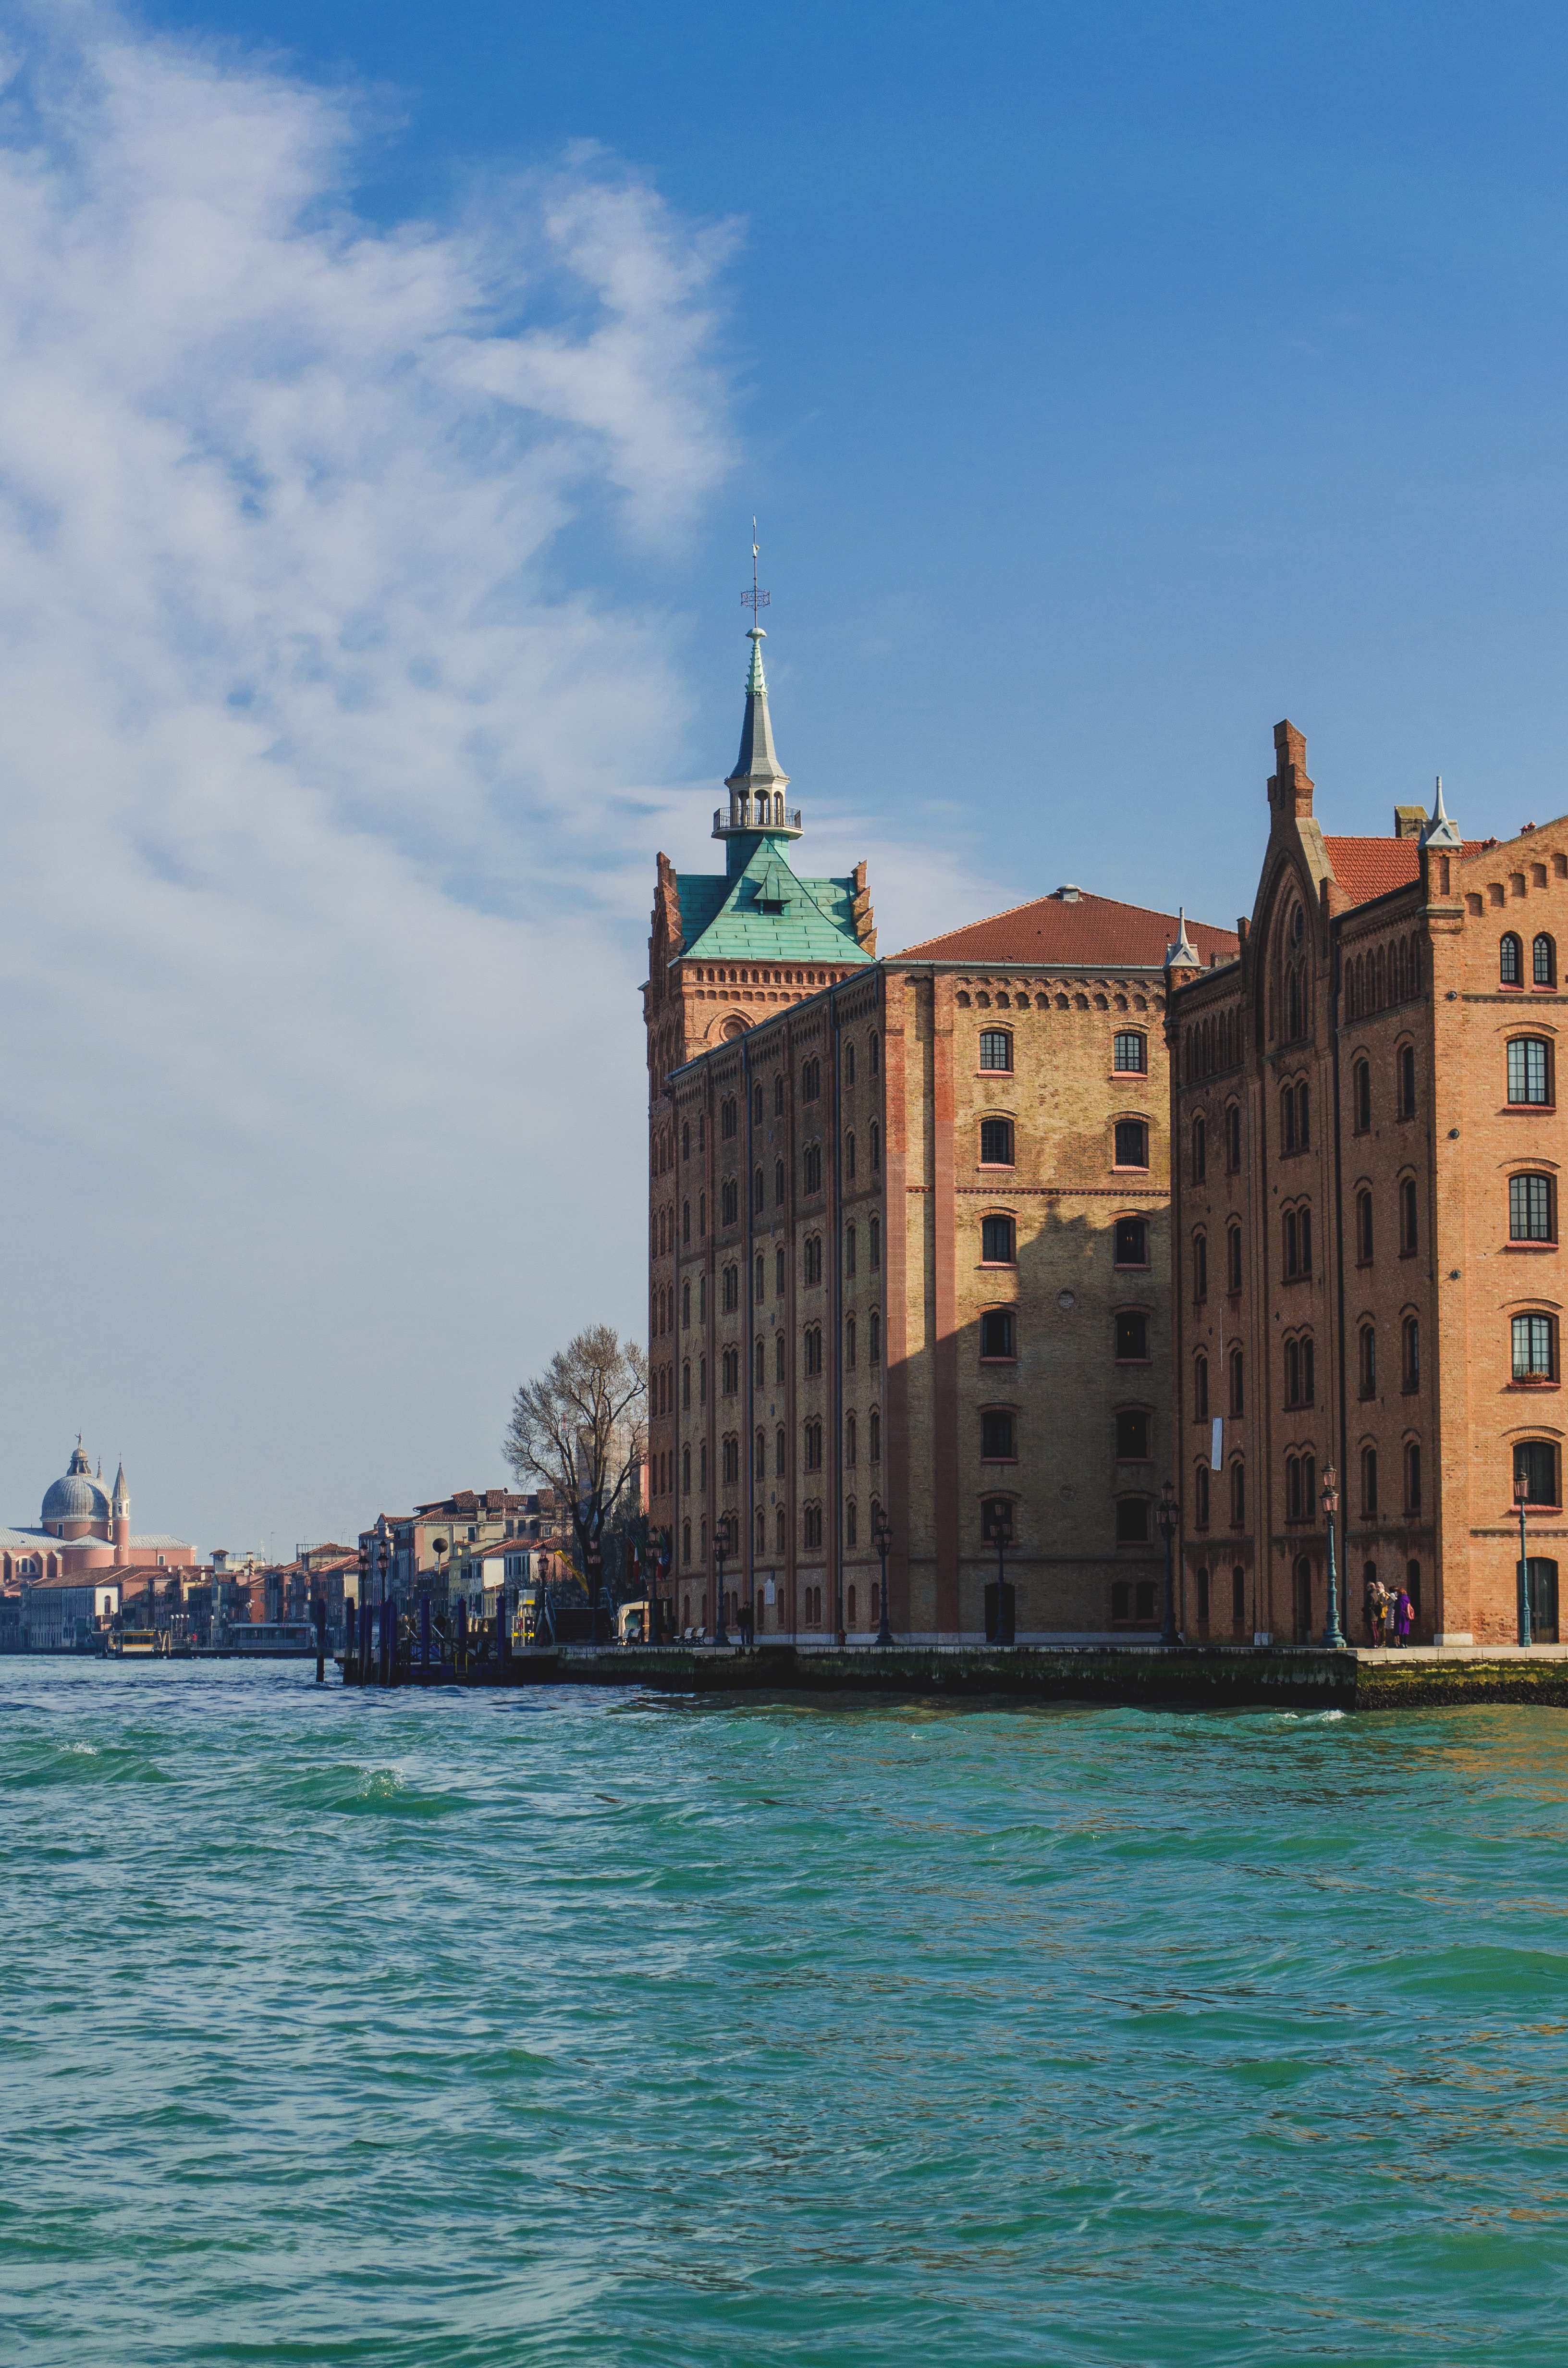
sea, coast, skyline, town, city, cityscape, vacation, vehicle, tower, landmark, tourism, waterway